Whaleback

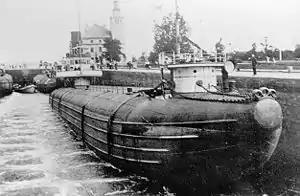
in the Soo Locks, unladen, with two consort barges, also whalebacks

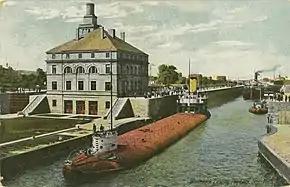
A whaleback traversing the Poe Lock, ca. 1910, showing how low a laden boat would ride

The whaleback was a design by Captain Alexander McDougall (1845–1923), a Scottish-born Great Lakes seaman and ship's master. At the time a vessel's size was limited by the locks and rivers that had to be navigated and by the materials and science of hull construction, not by the power and ability of steam engines to push hulls through the water. It was, therefore, common practice to have a powered vessel towing one or more barges or "consorts". Many of these consorts were converted sailing schooners. Others were "schooners" that were built to be consorts and never intended to sail on their own, except in an emergency. Still others were bulk carriers that had not yet been fitted with propulsion machinery.